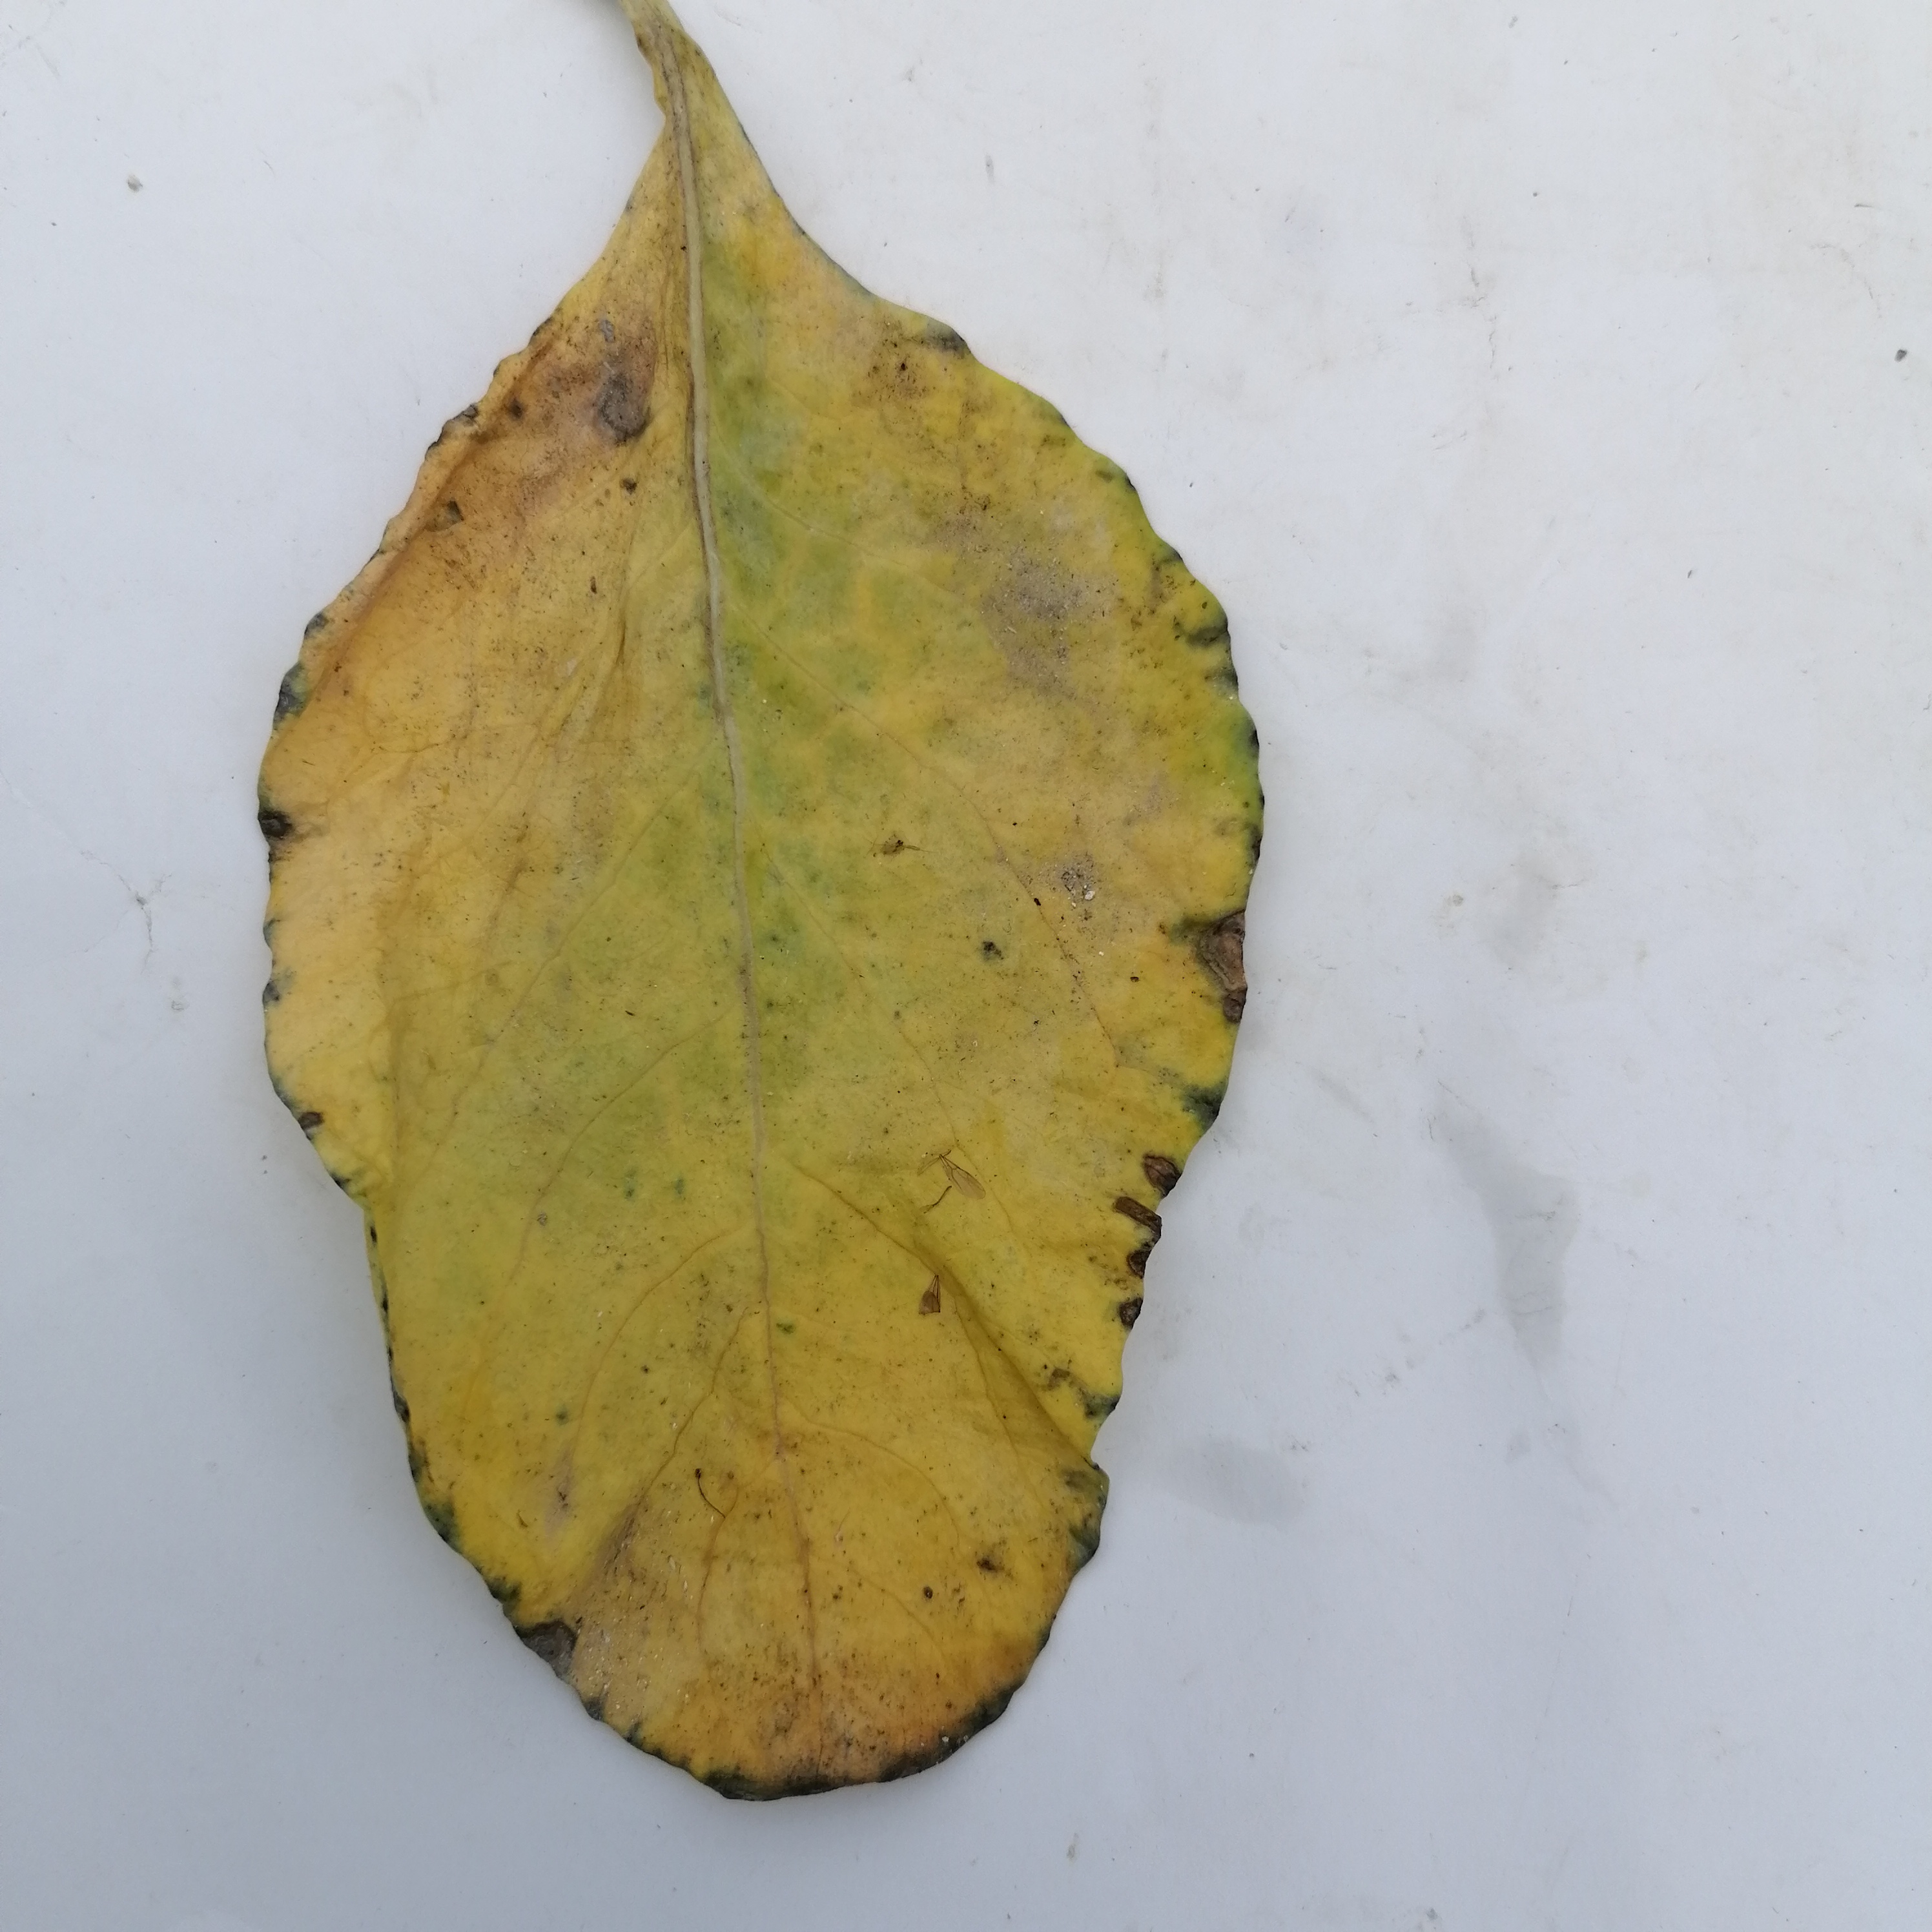
Label: Black Rot